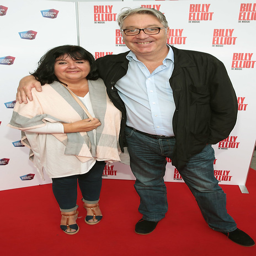
broadcast artist and person the musical .